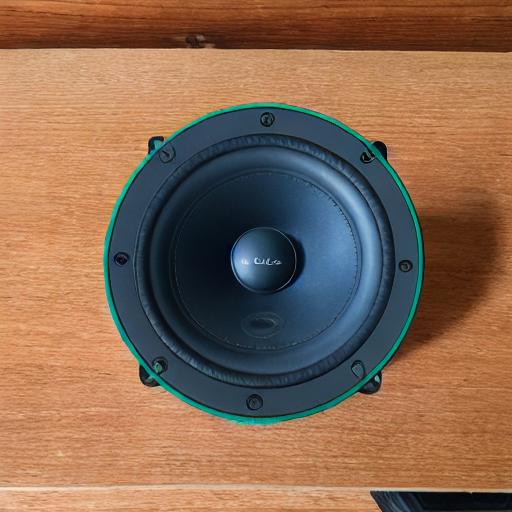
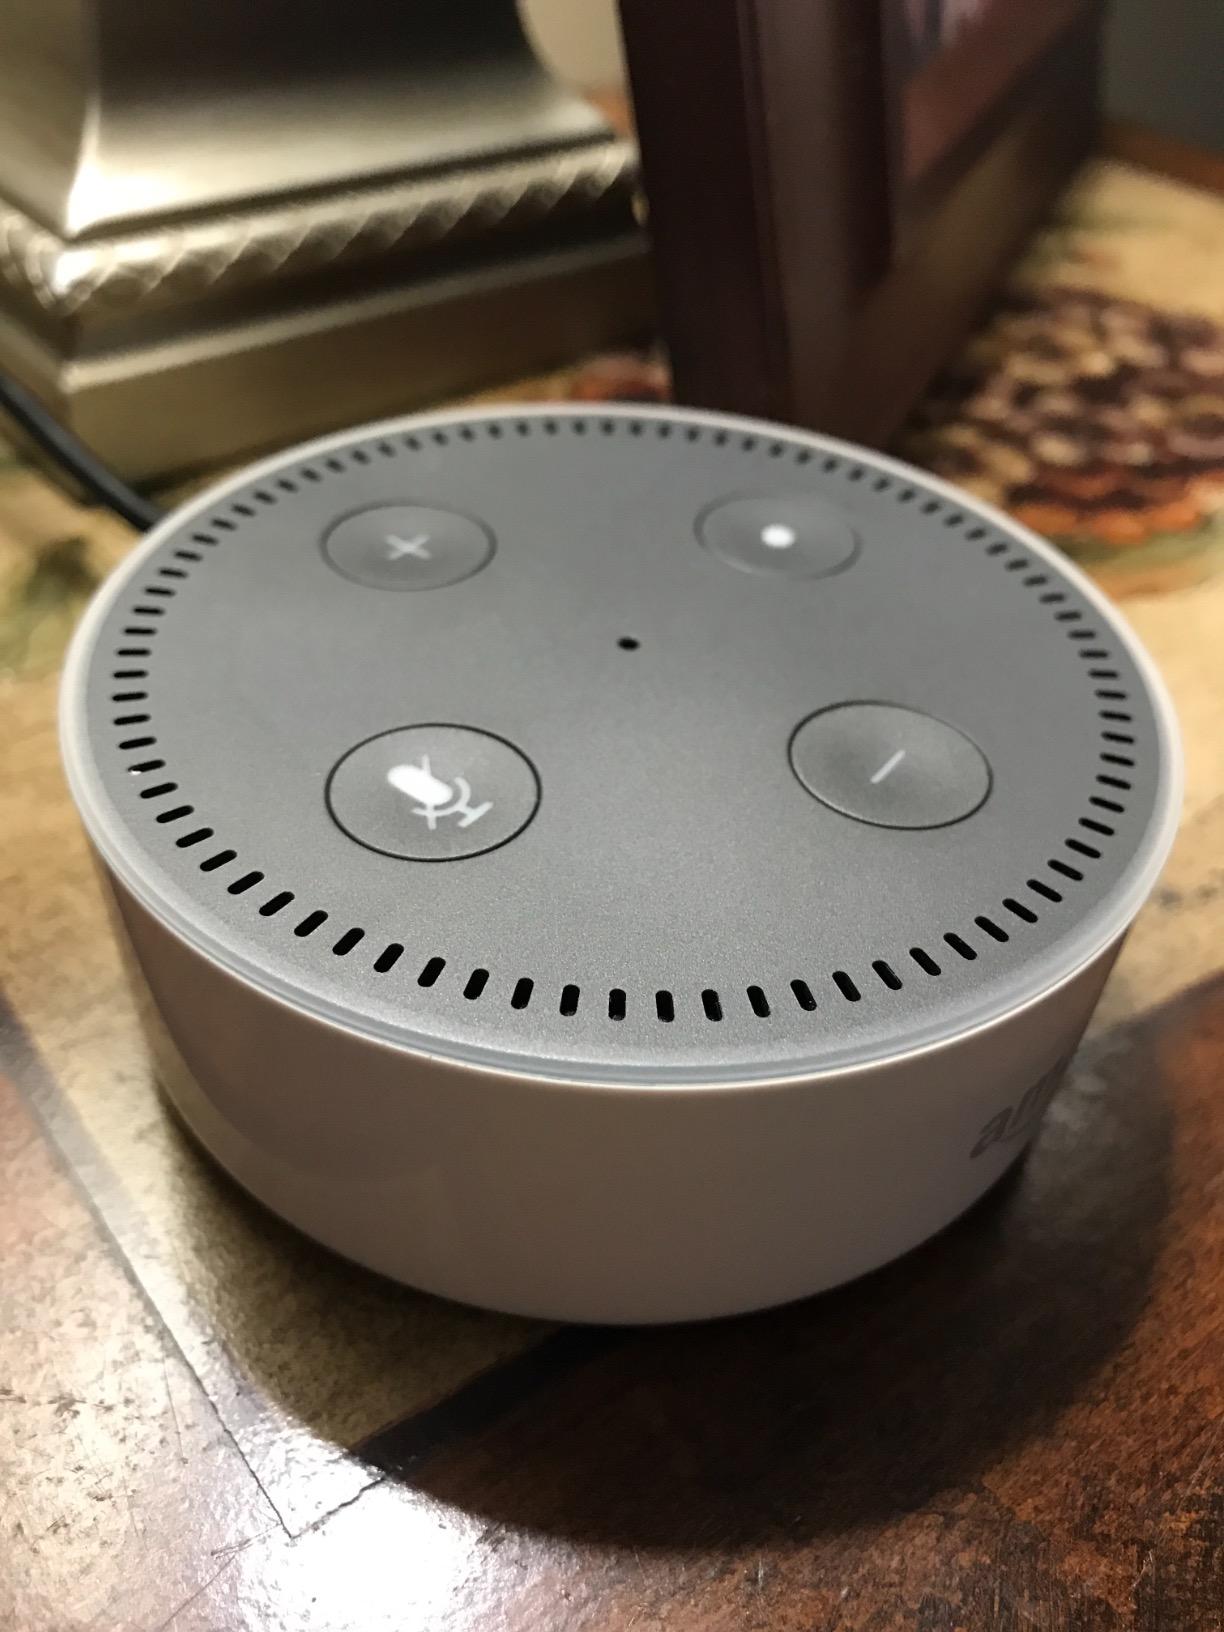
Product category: speaker
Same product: no